Maurice Connolly

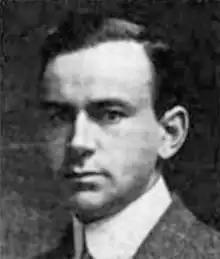
Maurice Connolly, 1913

Maurice Connolly (March 13, 1877 – May 28, 1921) was elected in 1912 to a single term as a Democratic member of the U.S. House of Representatives from Iowa's 3rd congressional district. After giving up his House seat in an unsuccessful bid for election to the U.S. Senate in 1914, Connolly then served as an aviation officer in World War I and died in a plane crash in 1921.